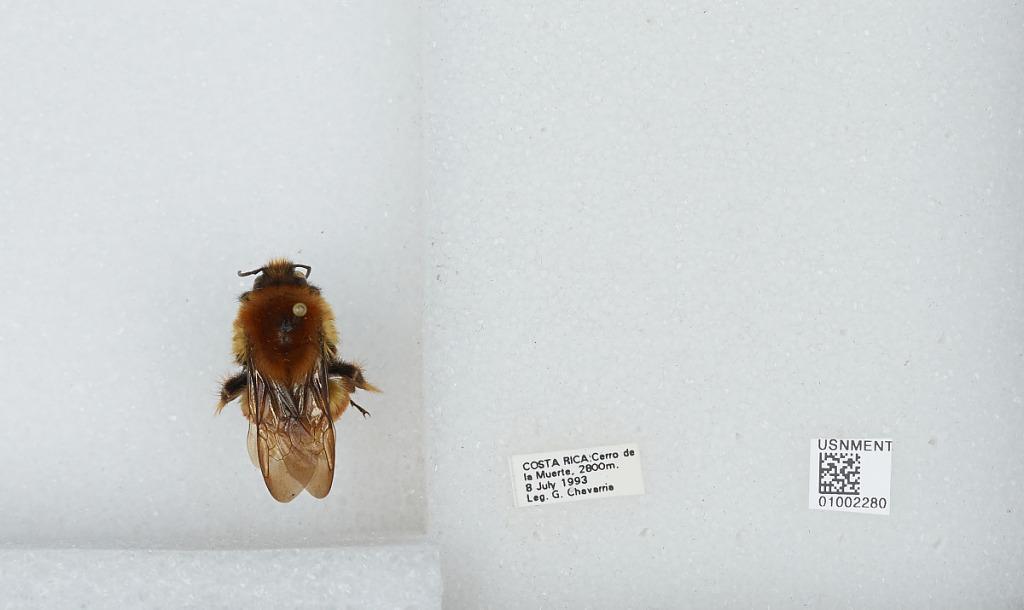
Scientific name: Bombus (Pyrobombus) ephippiatus (Say)
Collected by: G. Chavarria
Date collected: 1993-7-8
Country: Costa Rica
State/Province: San Jose
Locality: Cerro de la Muerte
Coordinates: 9.5583, -83.7239